Interphase

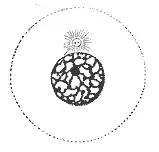
An illustration of interphase. The chromatin has not yet condensed, and the cell is undergoing its normal functions.

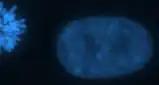
An image of the nucleus of a cell (HT1080) currently in interphase (likely G1). Note: Cytoplasm of this cell or the neighboring cell is not visible (top-left), which is currently in the telophase of mitosis. Image taken using an optical microscope and DAPI staining of DNA.

Interphase is the active portion of the cell cycle that includes the G1, S, and G2 phases, where the cell grows, replicates its DNA, and prepares for mitosis, respectively. Interphase was formerly called the "resting phase," but the cell in interphase is not simply dormant. Calling it so would be misleading since a cell in interphase is very busy synthesizing proteins, transcribing DNA into RNA, engulfing extracellular material, and processing signals, to name just a few activities. The cell is quiescent only in G0. Interphase is the phase of the cell cycle in which a typical cell spends 90% of its life. Interphase is the "daily living" or metabolic phase of the cell, in which the cell obtains nutrients and metabolizes them, grows, replicates its DNA in preparation for mitosis, and conducts other "normal" cell functions.